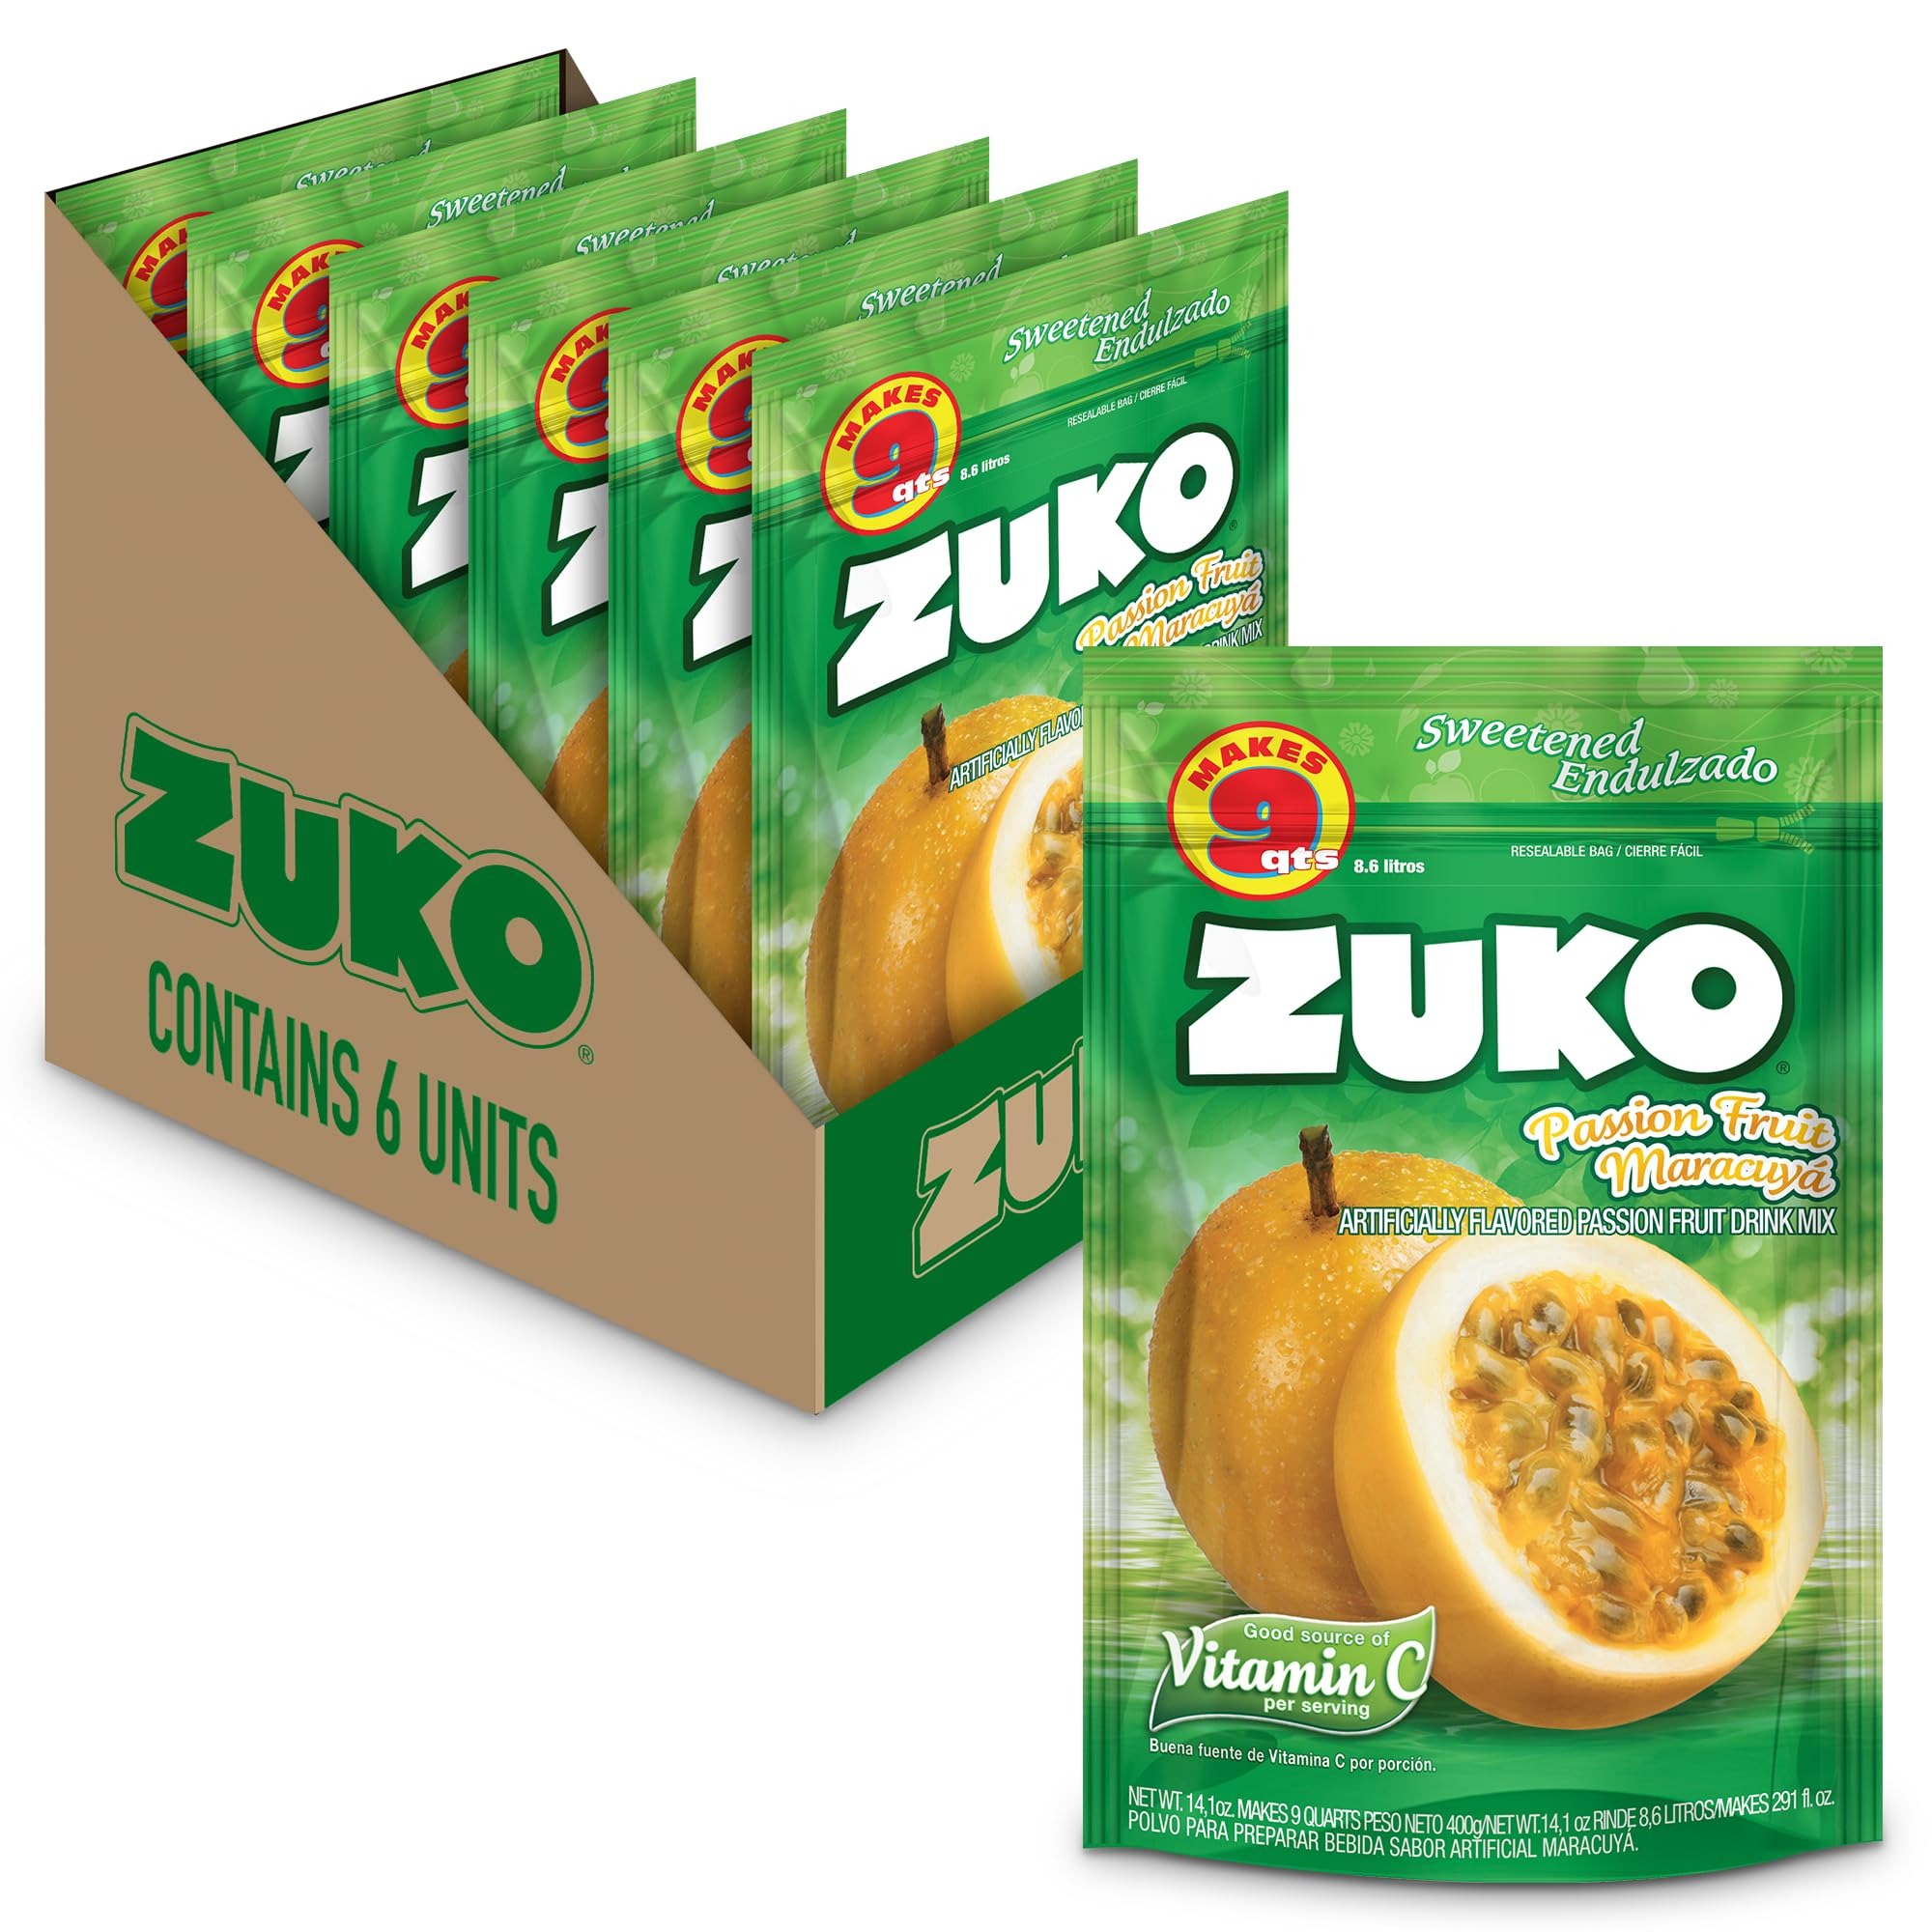
Item Name: Zuko Passion Fruit Instant Powder Drink Family Pack, 14.1 oz, Pack of 6
Bullet Point 1: DELICIOUS AND GOOD FOR YOU: ZUKO is forified with Vitamin C and does not require extra sugar
Bullet Point 2: ENJOY THE FLAVOR: The delicious taste of horchata-flavored water! Change the routine and accompany your meals with a tasty horchata-flavored water
Bullet Point 3: DELIGHT YOURSELF: ZUKO makes it easy to refresh an afternoon in the pool or enjoy a picnic with your family
Bullet Point 4: GREAT VALUE: Passion Fruit-flavored water is perfect for cooling on hot days, since only one packet makes 9 quarts
Bullet Point 5: EASY TO PREPARE: Just add water!
Value: 84.6
Unit: Ounce

Price: 27.58